Great Migrations of the Serbs

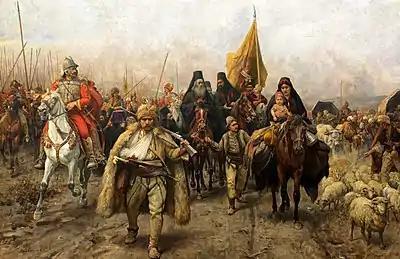
"Migration of the Serbs" ("Seoba Srba"), by Serbian painter Paja Jovanović (1896)

The Great Migrations of the Serbs, also known as the Great Exoduses of the Serbs, were two migrations of Serbs from various territories under the rule of the Ottoman Empire to the Kingdom of Hungary under the Habsburg monarchy.